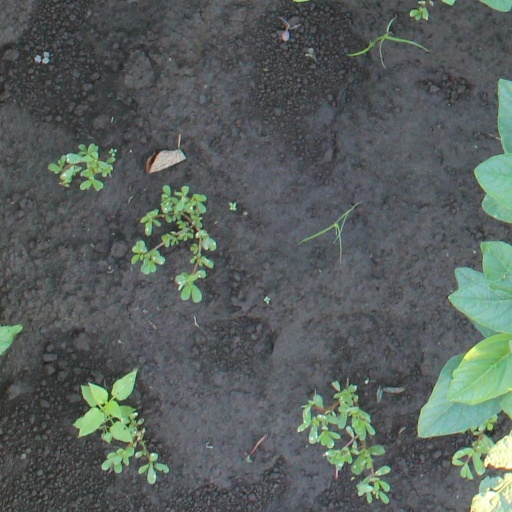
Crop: soybean